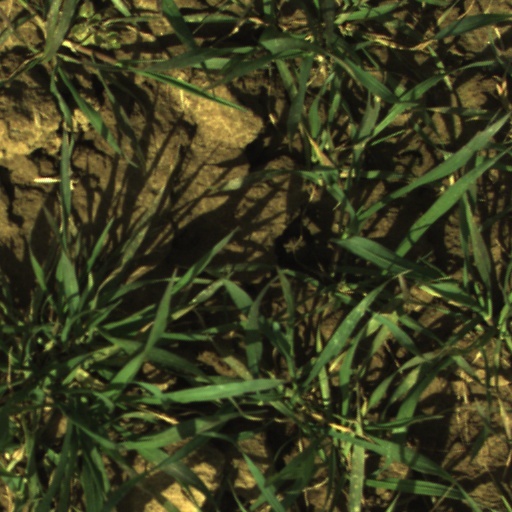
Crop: wheat